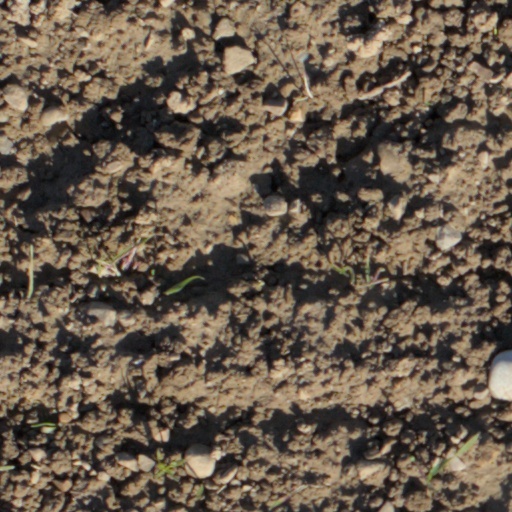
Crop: wheat